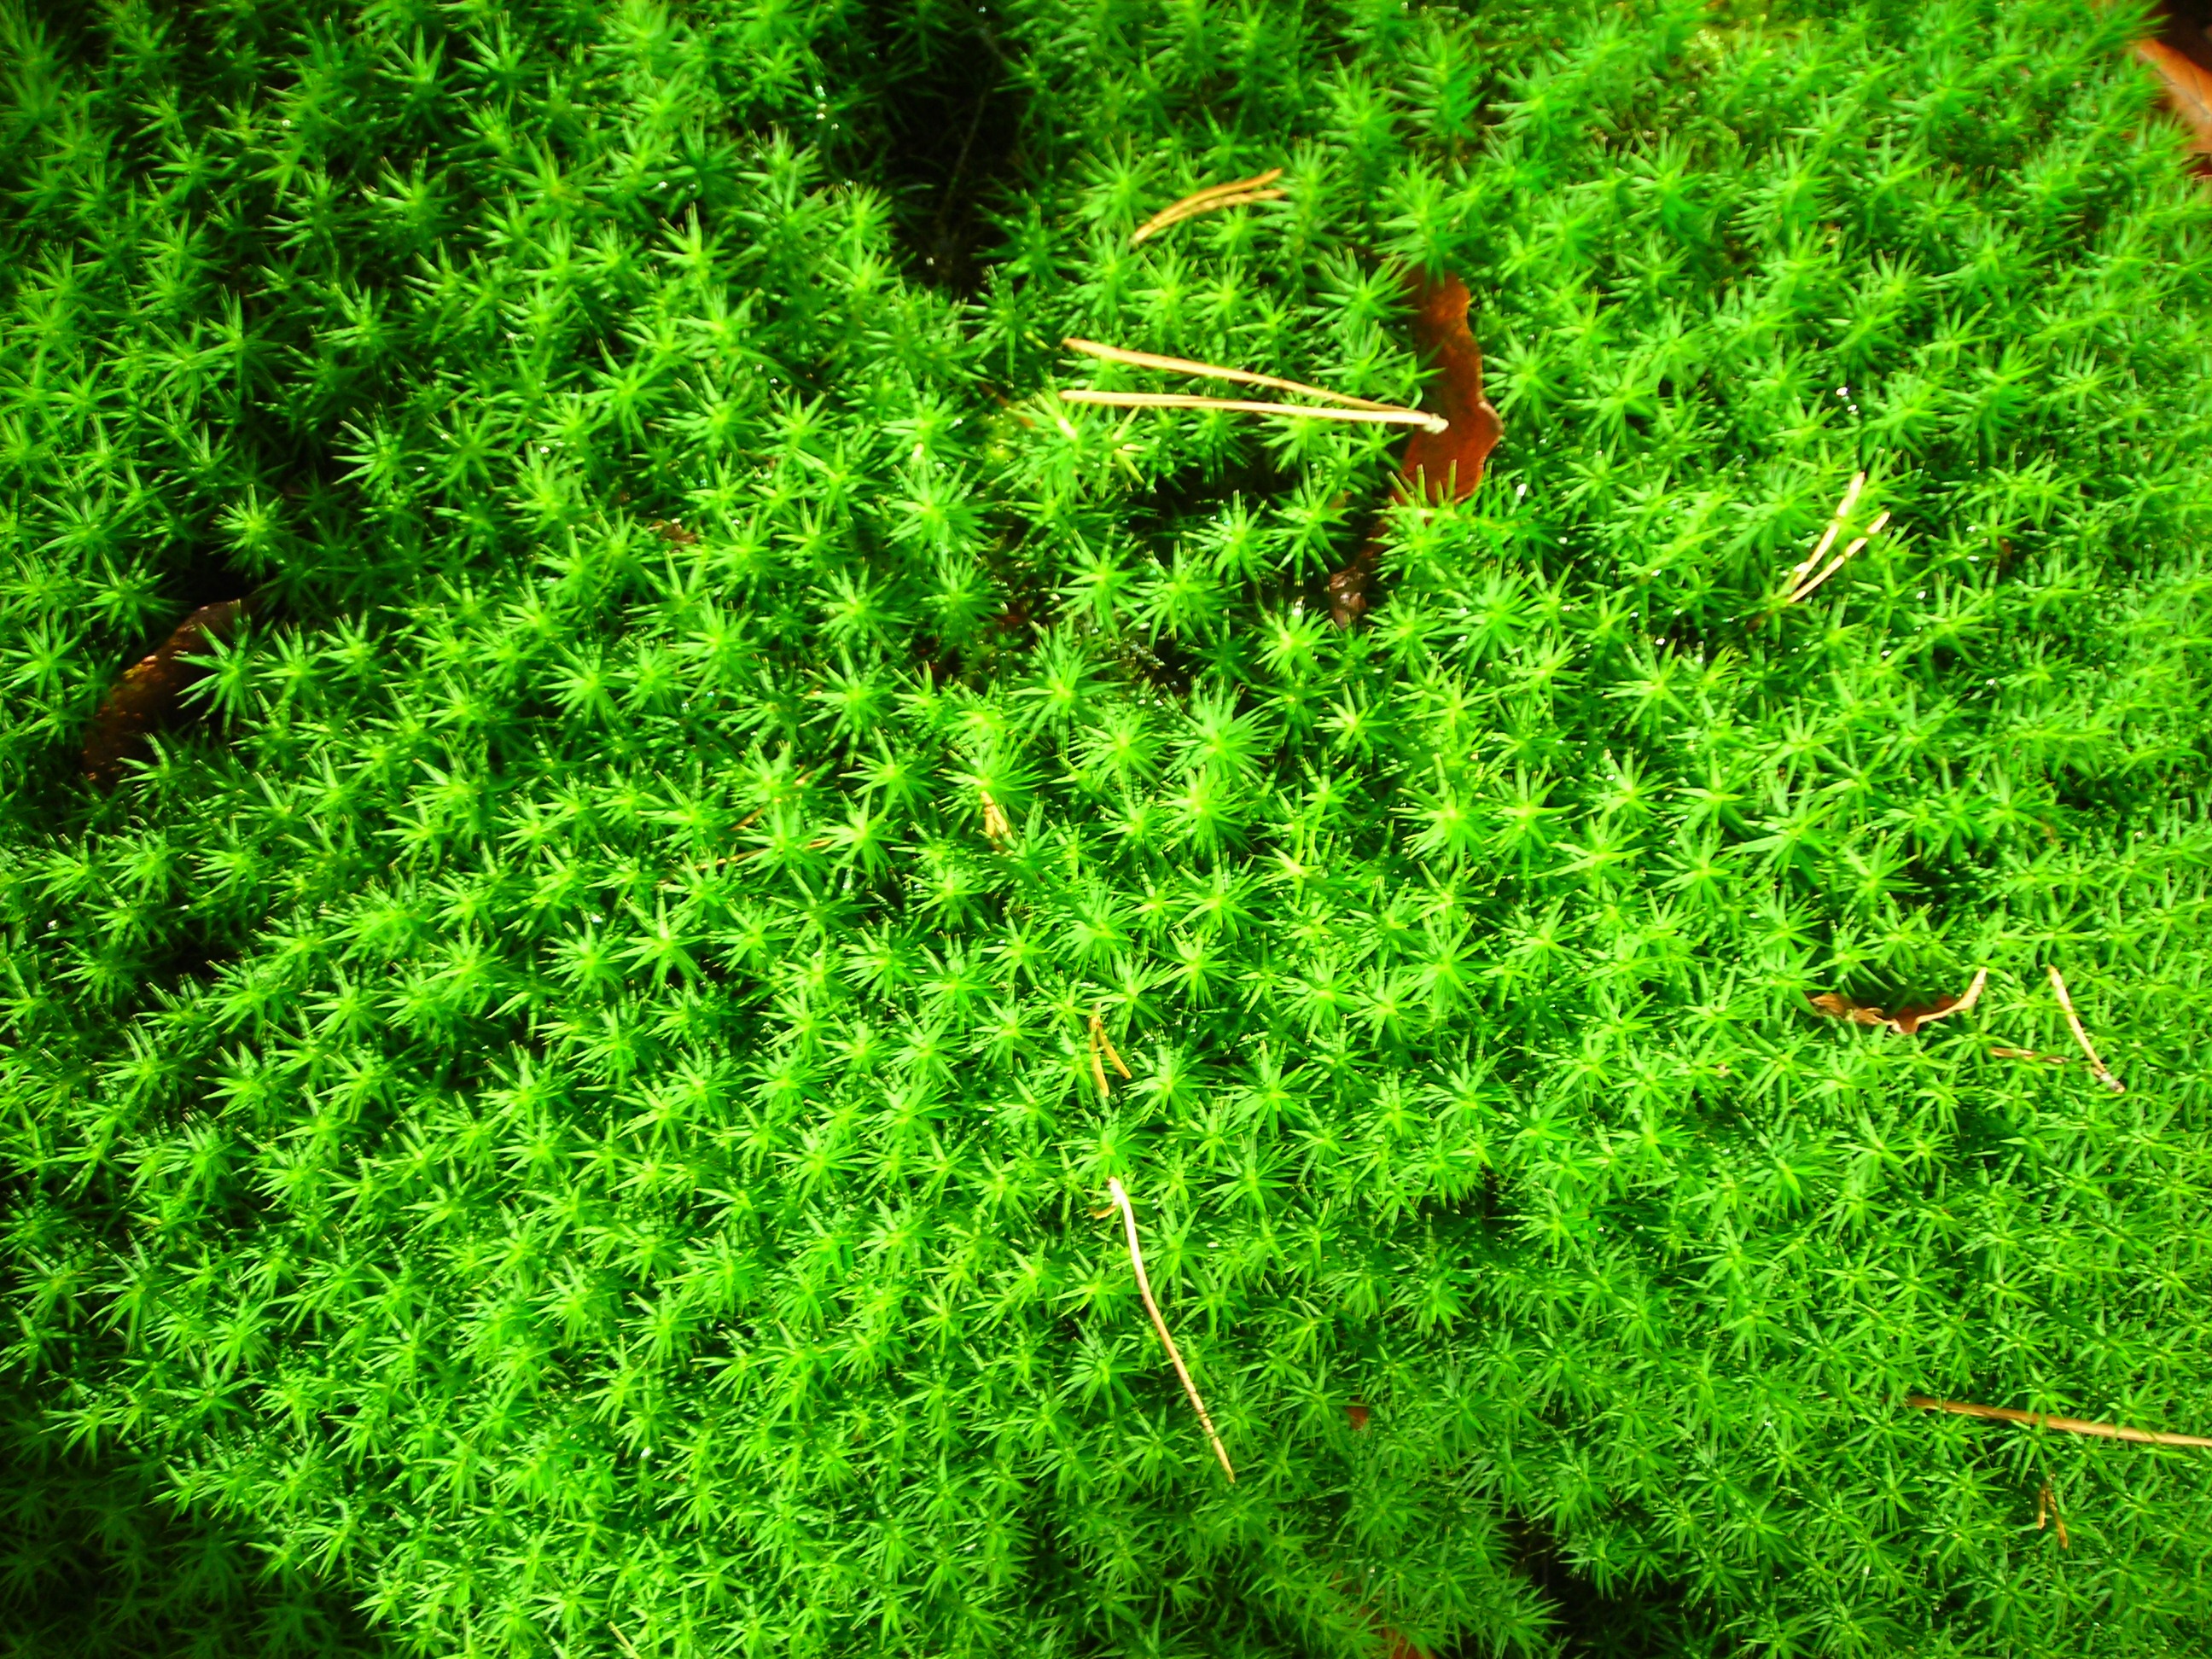
grass, plant, lawn, meadow, leaf, flower, moss, green, herb, autumn, soil, botany, emerge, leaves, sunny, vegetation, shrub, october, moist, green algae, grass family, land plant, non vascular land plant